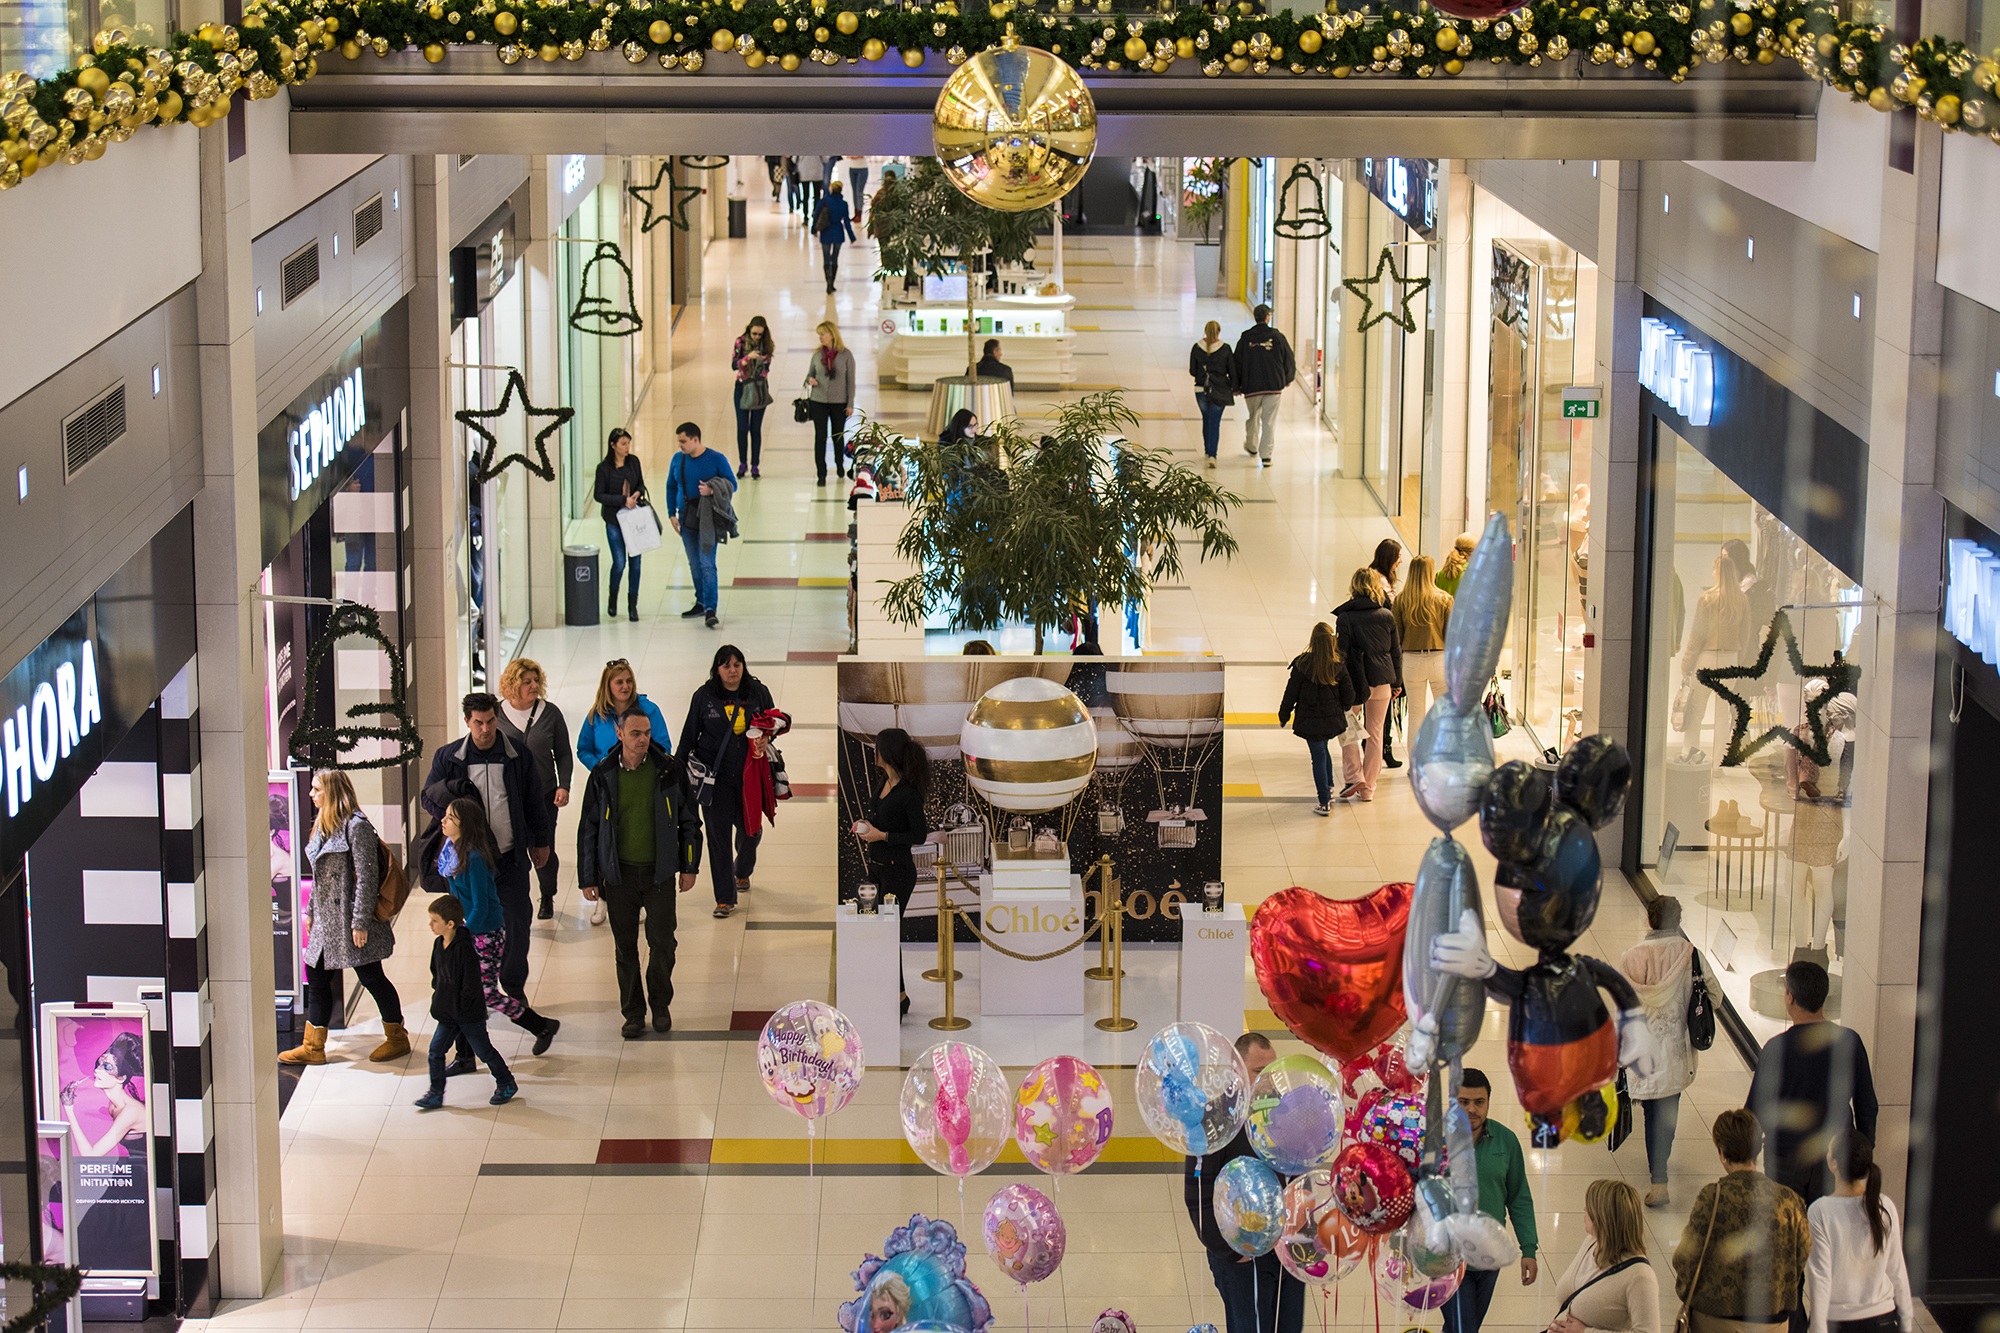
building, shop, indoor, market, business, shopping, boutique, center, mall, sale, buy, retail, consumer, buyer, shopping mall, display window, outlet store